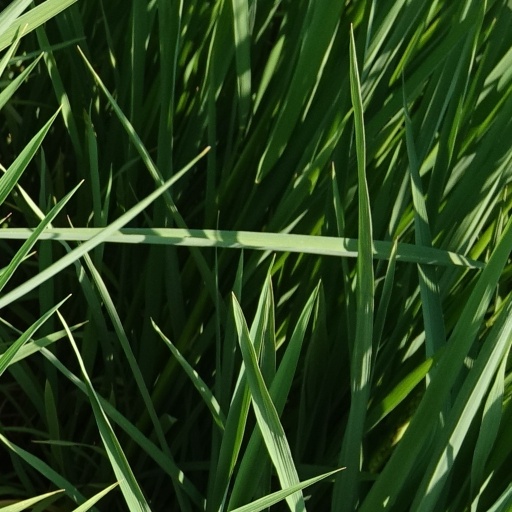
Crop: rice